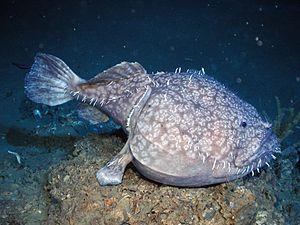
Les Lophiiformes, souvent appelés poissons-pêcheurs, sont un ordre de poissons marins benthiques. Il s'agit de poissons osseux ayant un mode de prédation caractéristique : la première épine de la nageoire dorsale, appelée illicium ou « tige », est surmontée de l’esca ou « leurre », leur permettant d’attirer des proies.
Sladenia shaefersi est une espèce de poisson abyssal benthique de la famille des lophiidés.
Un poisson abyssal, poisson des abysses ou poisson des profondeurs est une espèce de poissons qui passe la plus grande partie de sa vie dans les abysses. Les poissons des abysses constituent un élément important de la faune abyssale et une ressource halieutique considérable. Réputés pour leur apparence monstrueuse, la plupart mesurent à peine une dizaine de centimètres de longueur, rares sont ceux qui dépassent le mètre. En raison de leur difficile accessibilité, on ne sait que peu de choses de leur comportement, on ne peut le déduire qu'à partir de leur anatomie.